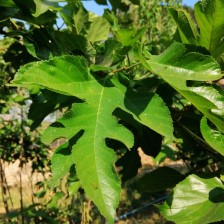
Variety: RedKing